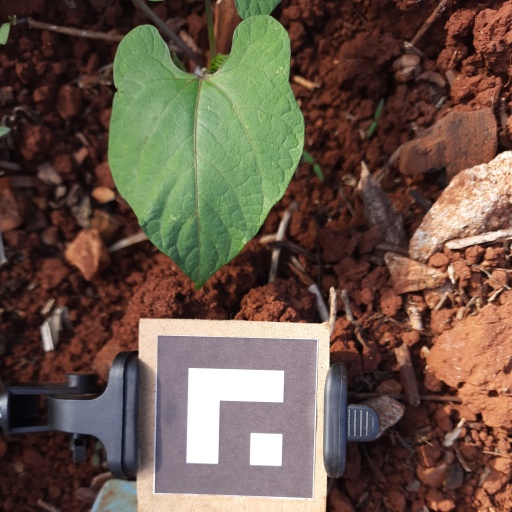
Observations: wavy surface, eating holes in the edge, under cloudy sky